Leslie George Bull

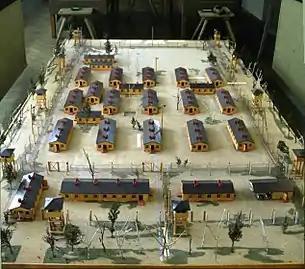
Model of Stalag Luft III prison camp.

Bull was part of the group with Bushell who were sent to Stalag Luft III in the province of Lower Silesia near the town of Sagan (now Żagań in Poland). He had no fear of enclosed spaces and was an enthusiastic tunneller.